Chris Barnes (bowler)

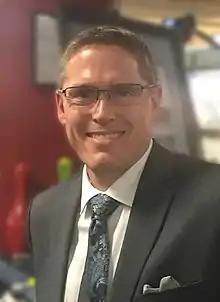
Barnes in a role as color commentator in 2019

During the 2006–07 Denny's PBA Tour season, fellow Denny's PBA Tour bowler Norm Duke took part in the ESPN telecasts for events in which he failed to reach the TV Finals. Along with Dave Ryan and Randy Pedersen, he served as a second color commentator. However, during events in which Duke made the TV Finals, Barnes filled in as the third commentator. In the 2011–12 season, Barnes has been the third commentator for several World Series of Bowling finals events, joining Pedersen and Rob Stone. He also served as a lane-side reporter for the 2019 PBA Tour Finals on CBS Sports Network.